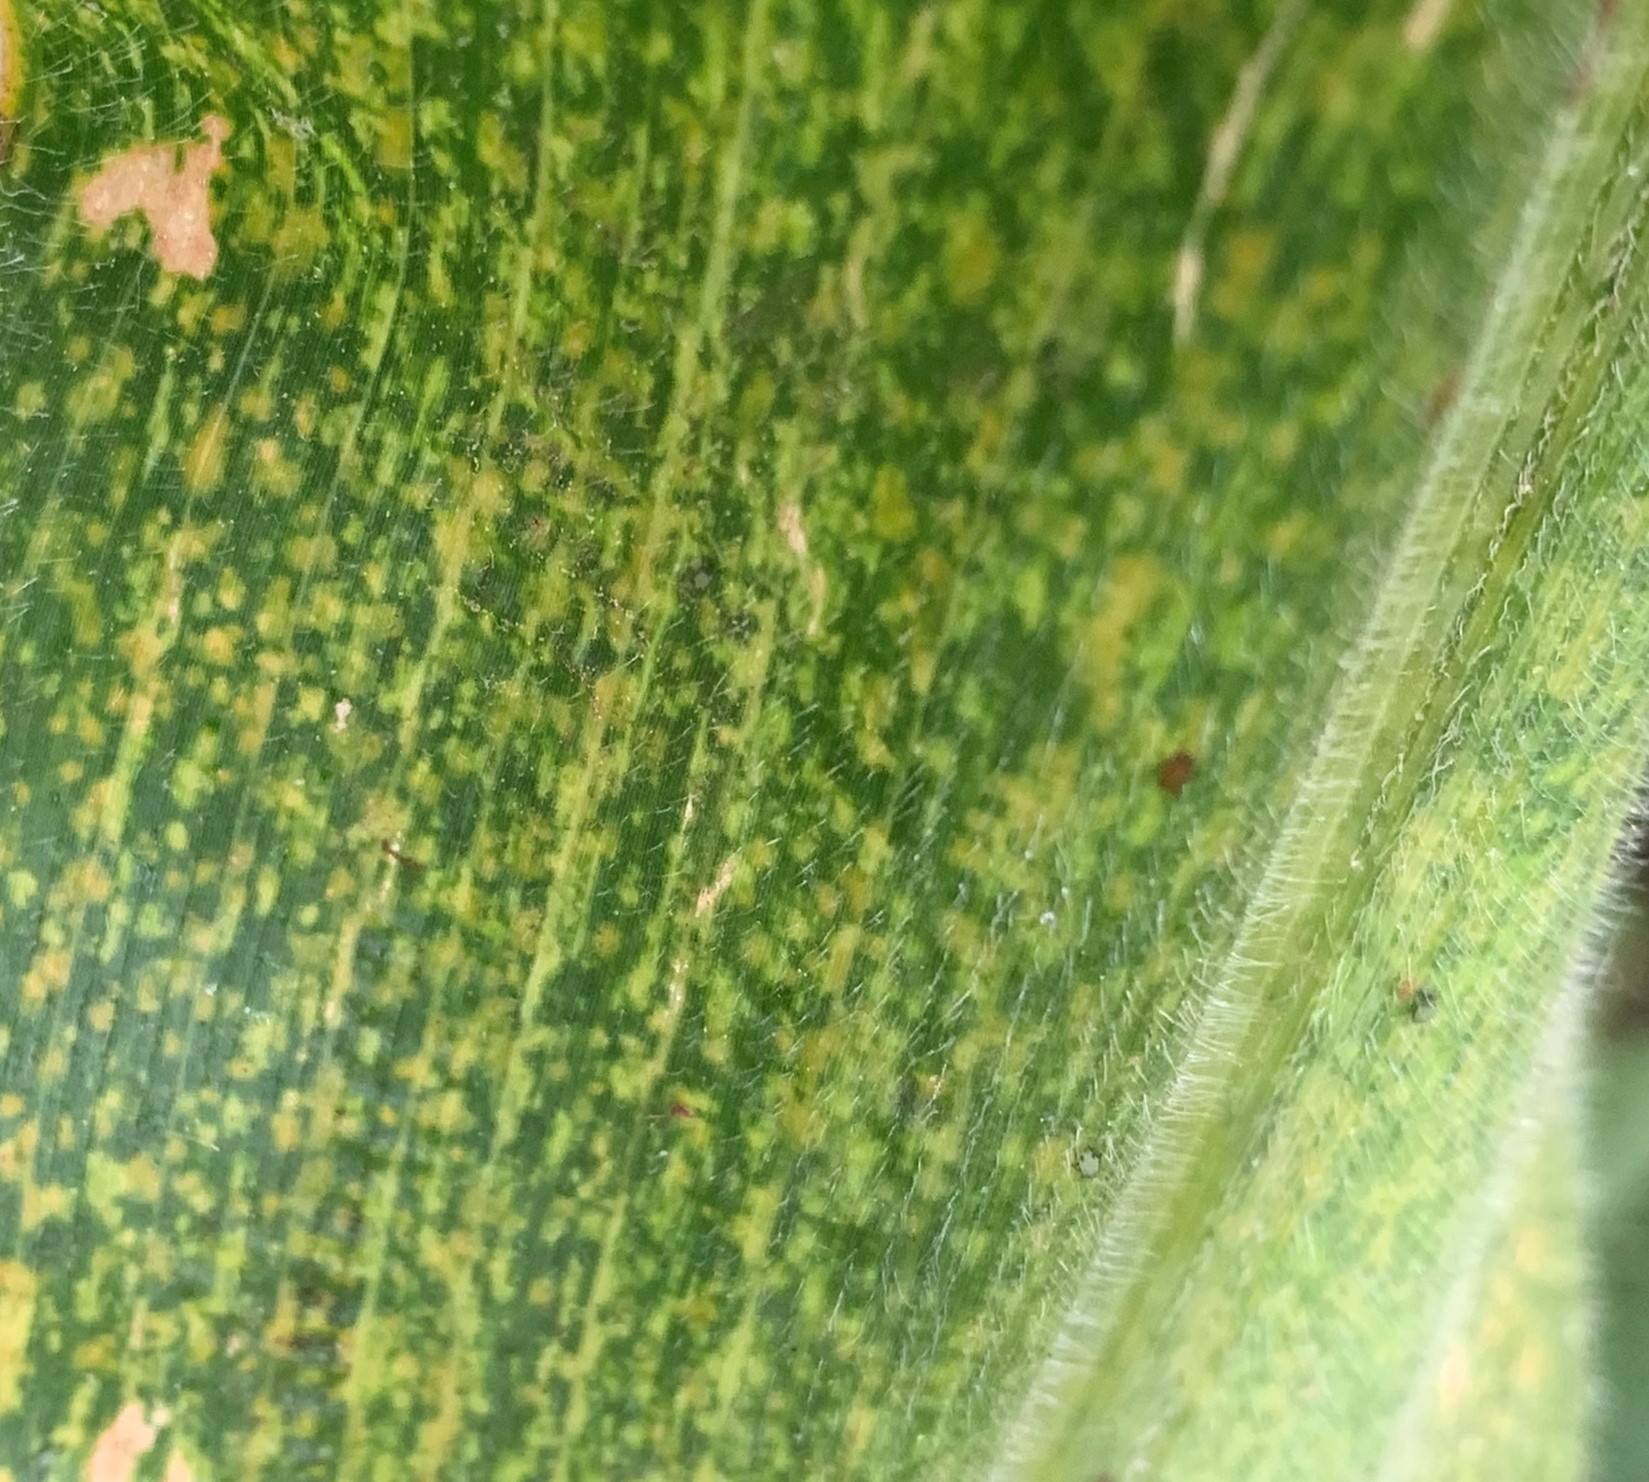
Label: MLN